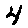
Label: 4